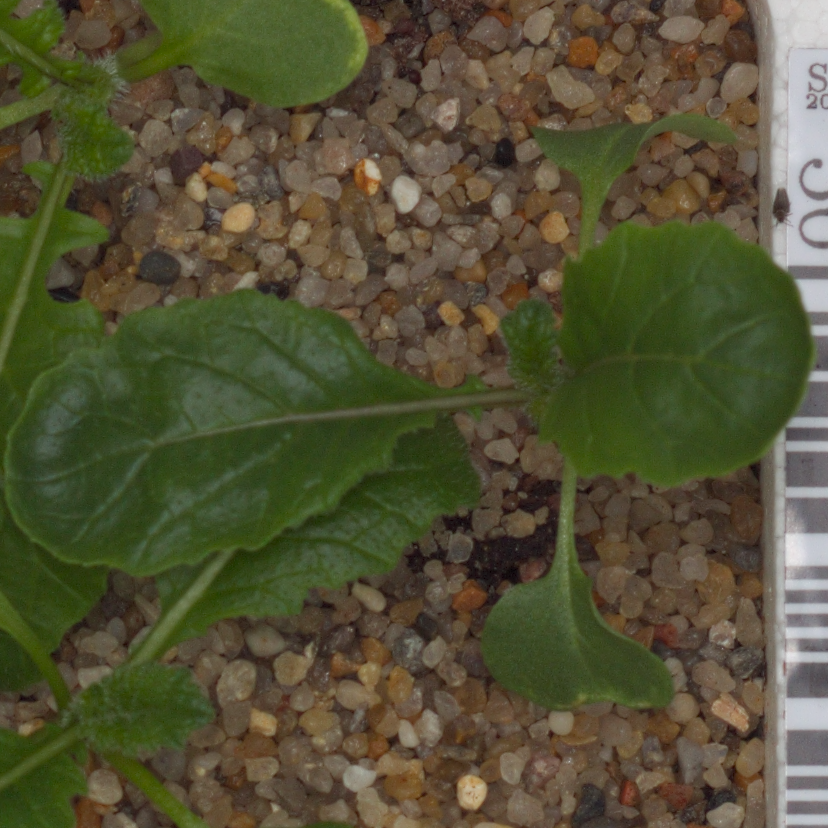
Label: charlock